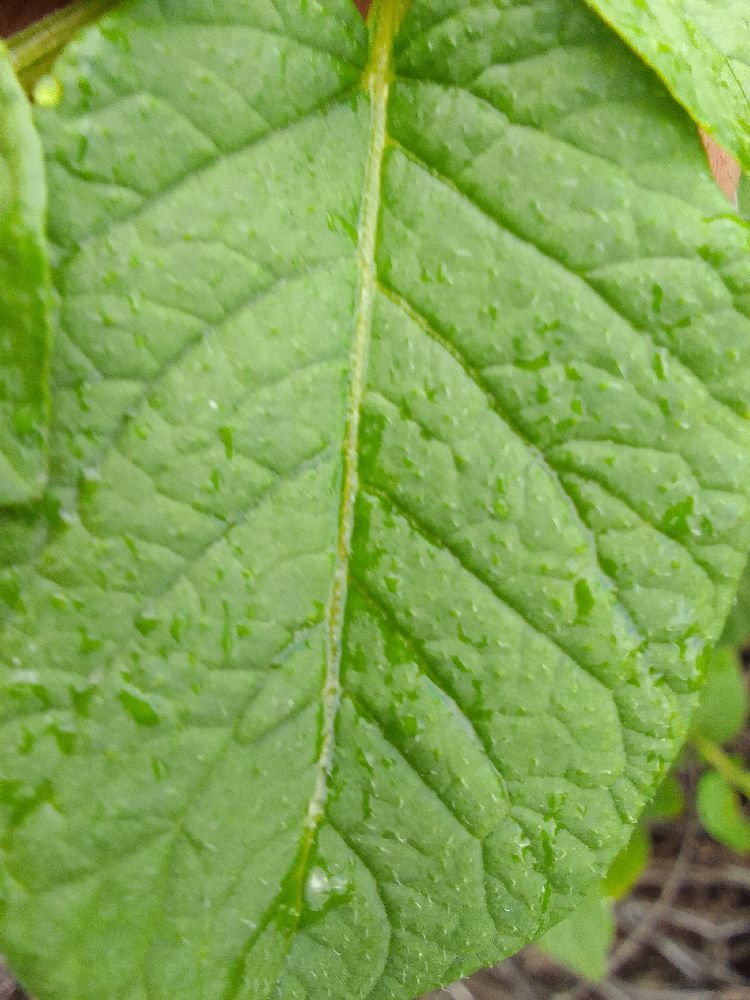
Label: Healthy